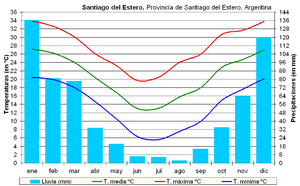
La province de Santiago del Estero est une province de l'Argentine, située dans la région du Gran Chaco, dans le centre-nord du pays. Sa capitale est la ville de Santiago del Estero. En 2010 la population recensée se montait à 896 461 habitants. En 2018 sa population était estimée à 958 000 habitants.
Le Gran Chaco est une des principales régions géographiques d'Amérique du Sud, située dans le Cône Sud, elle s'étend en partie sur les territoires de l'Argentine, de la Bolivie, du Brésil et du Paraguay, entre les rivières Paraguay et Paraná à l'est, et l'Altiplano andin à l'ouest. Chaco est un terme qui provient du quechua chaku et qui signifie : « chasse »